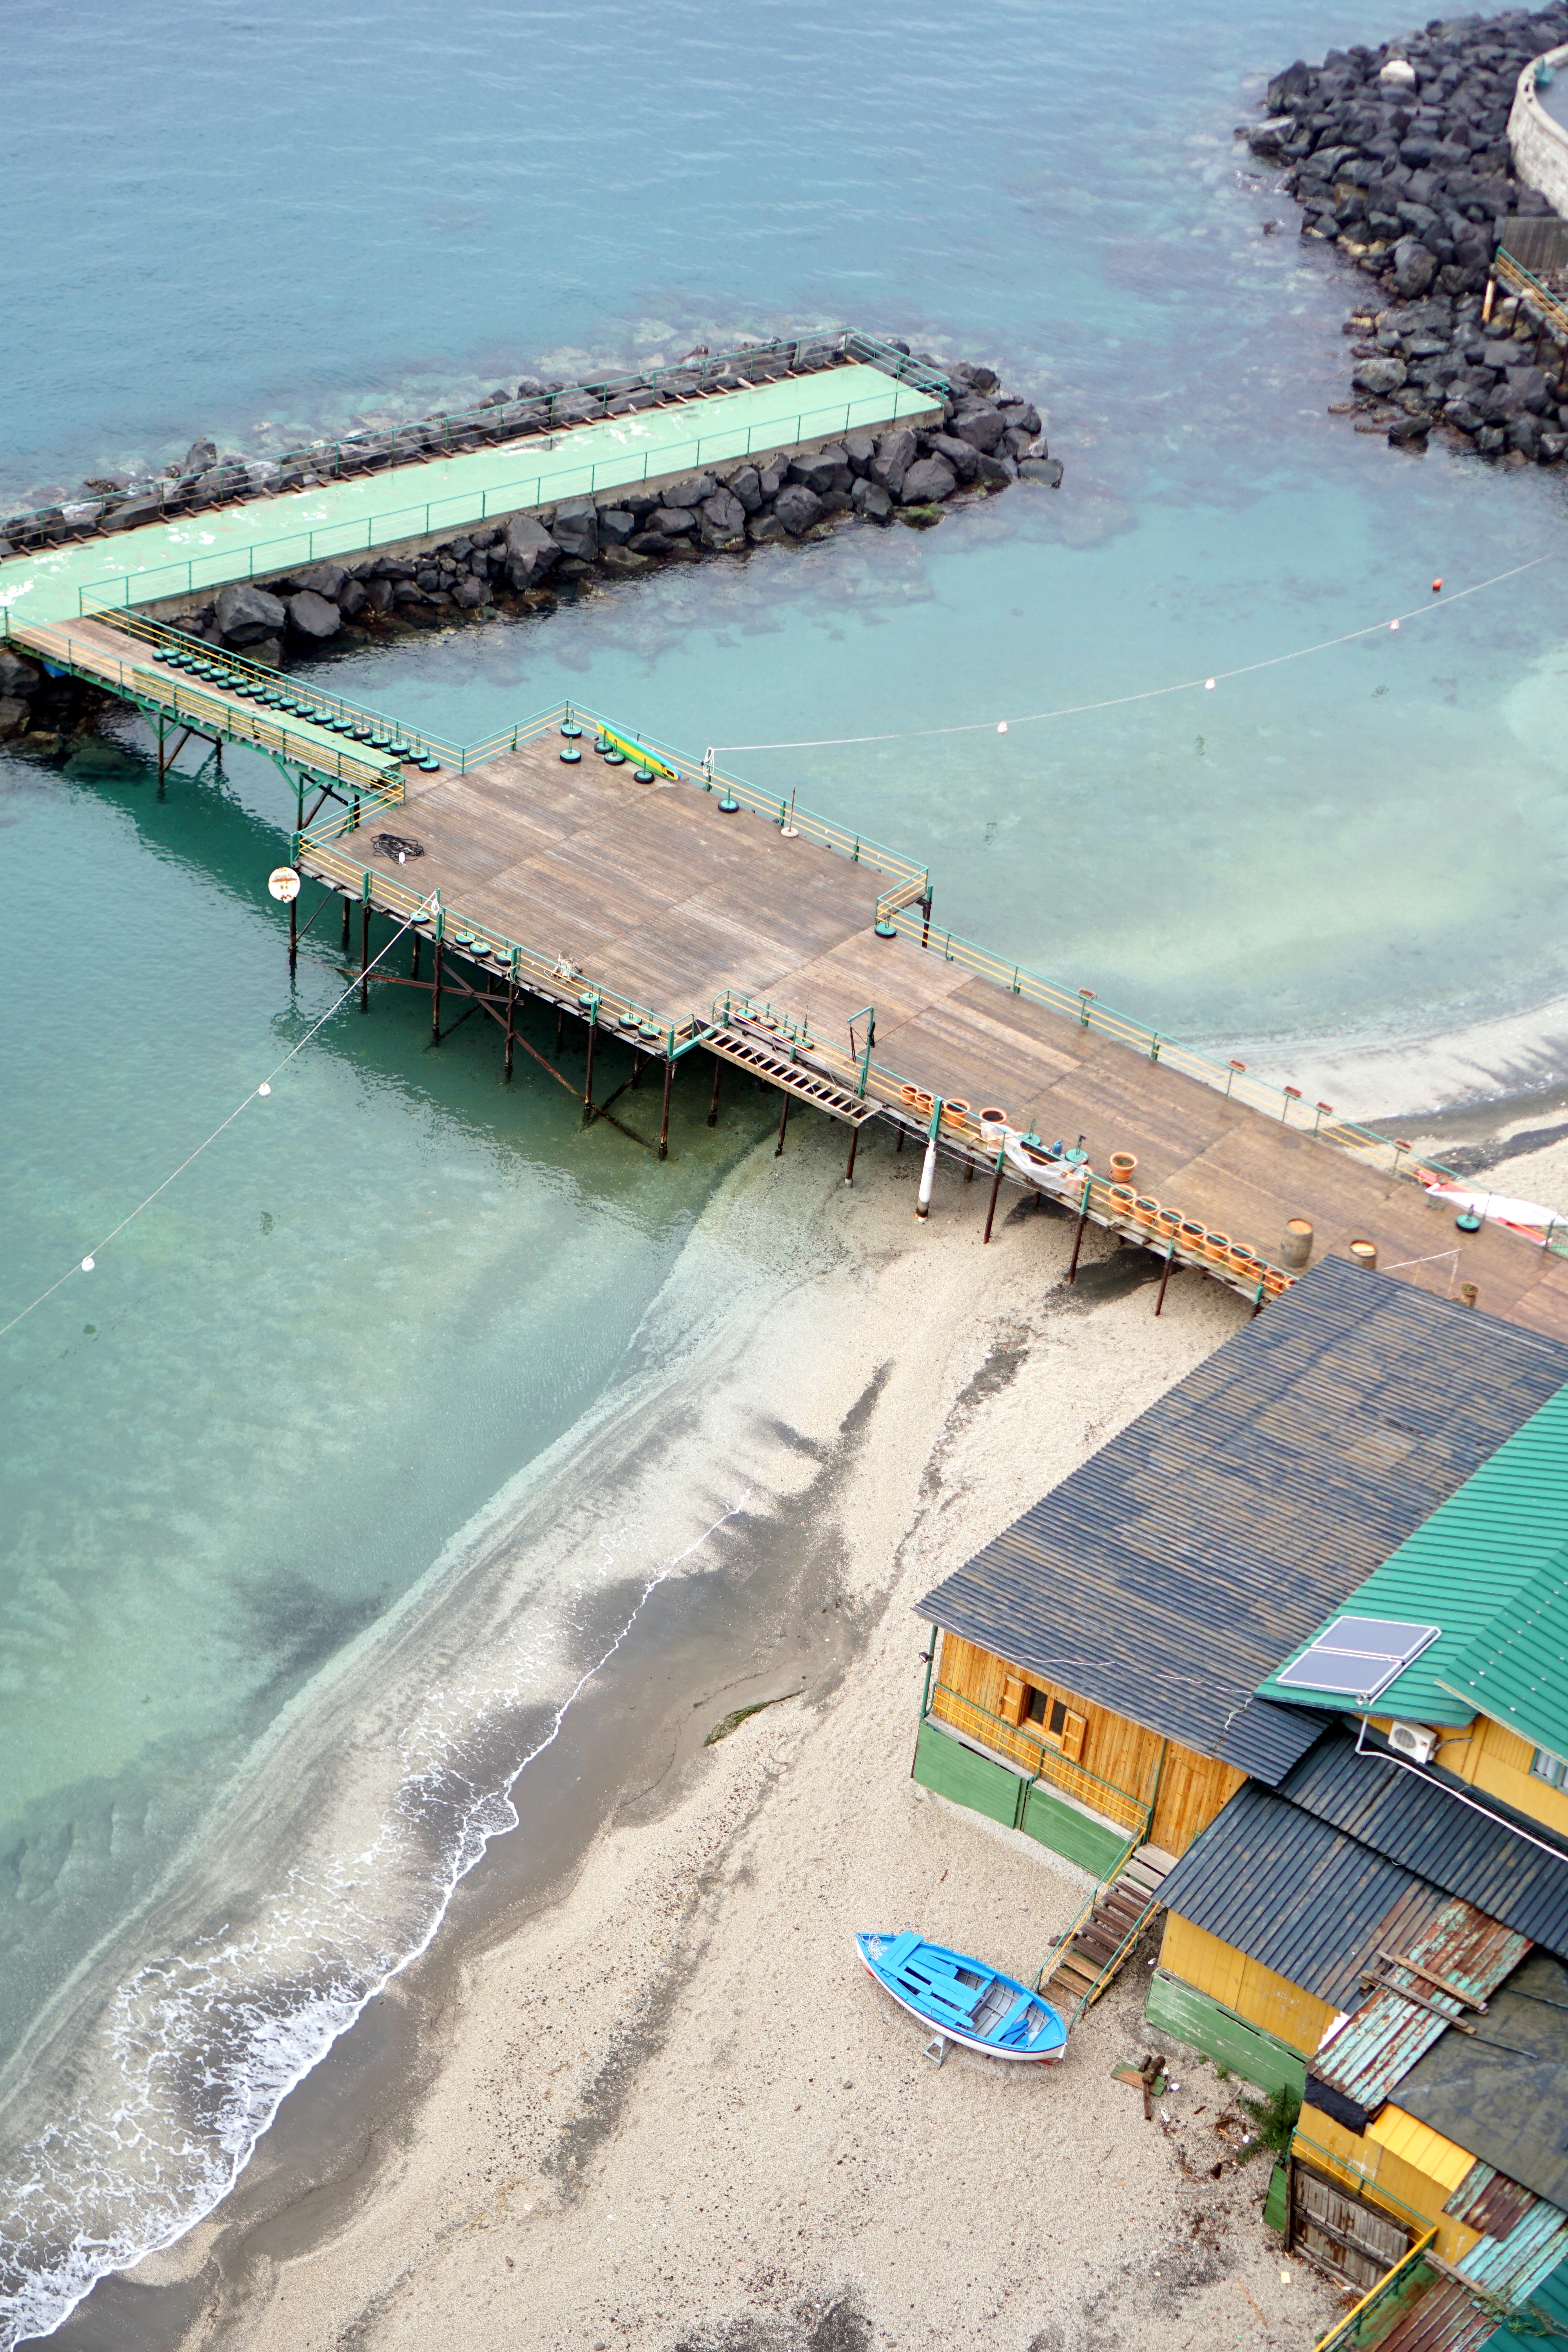
beach, sea, coast, ocean, shore, vacation, vehicle, bay, port, terrain, infrastructure, cape, aerial photography